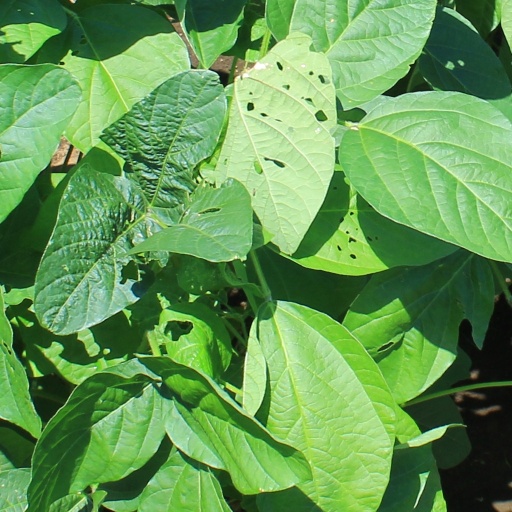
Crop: soybean